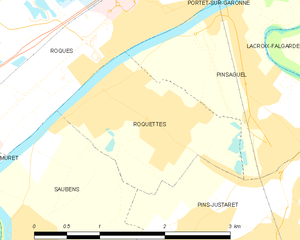
Roquettes est une commune française située dans le département de la Haute-Garonne en région Occitanie.